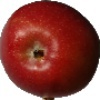
Label: braeburn_apple